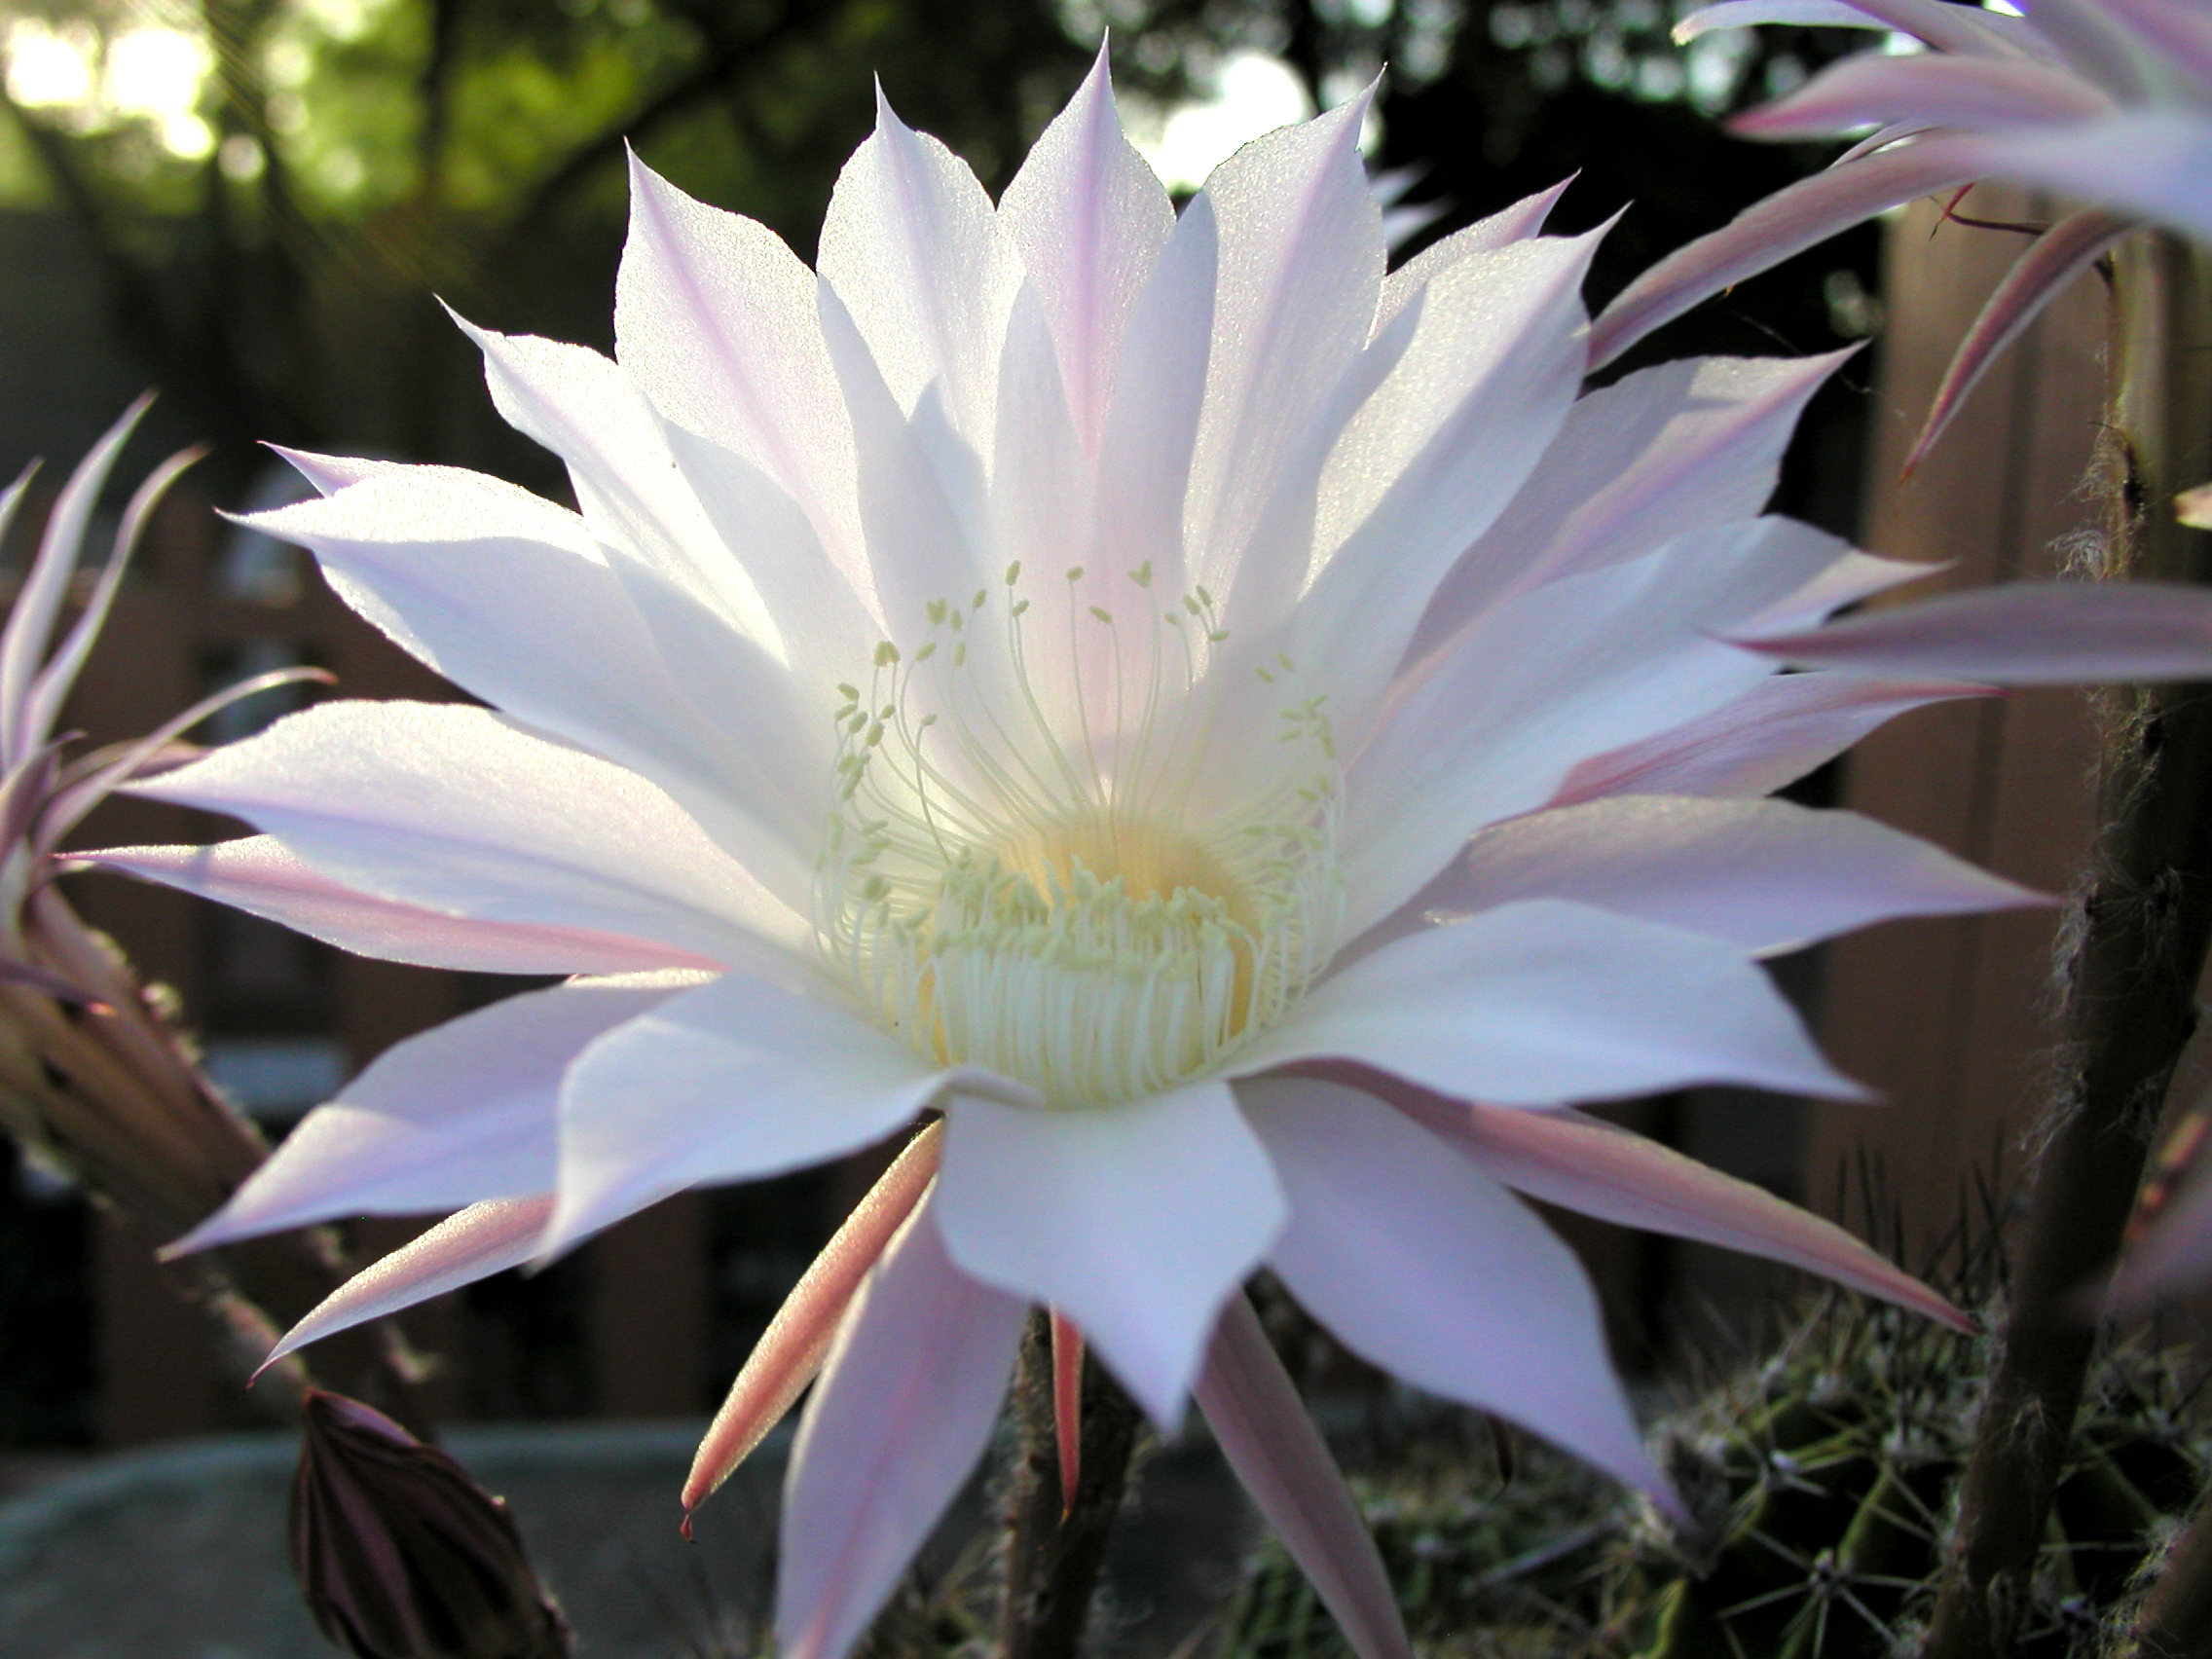
cactus, plant, desert, flower, petal, botany, flora, macro photography, flowering plant, epiphyllum, land plant, hedgehog cactus, moonlight cactus, fishbone cactus, large flowered cactus, crenate orchid cactus, dutchman's pipe